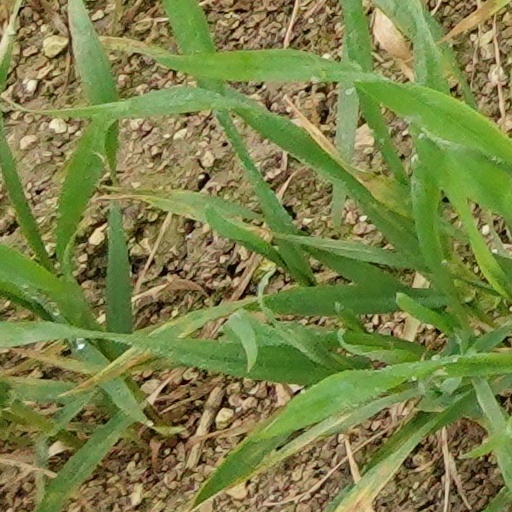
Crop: wheat